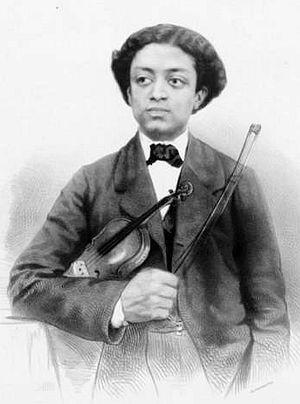
José Silvestre White Lafitte, est un violoniste et compositeur cubain. Son père Don Carlos White est espagnol et sa mère est afro-cubaine.